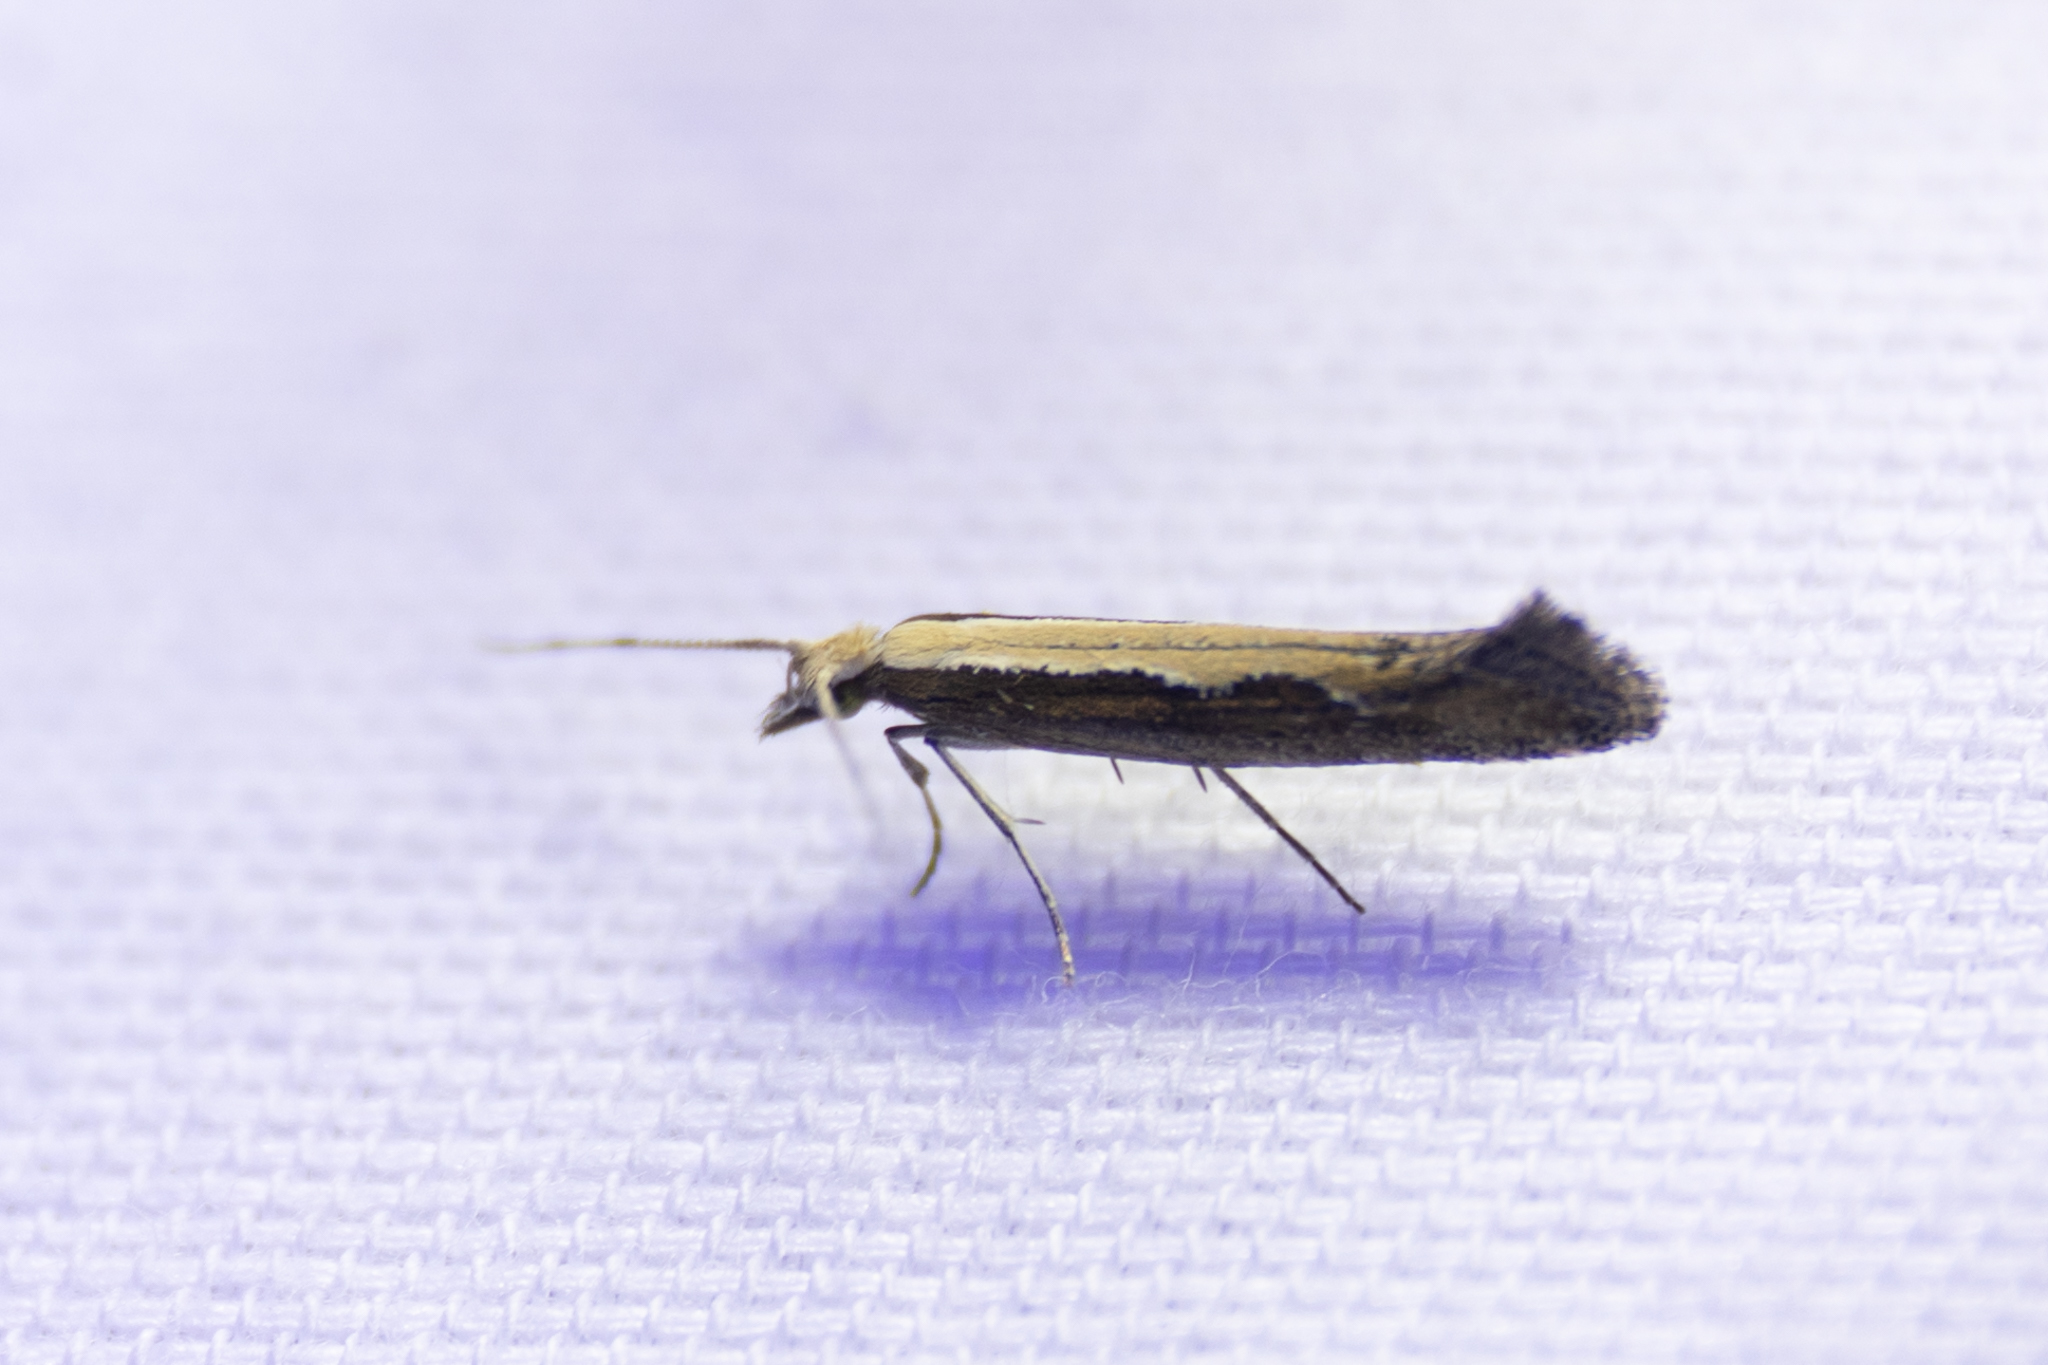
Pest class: diamondback_moth